Operation Eastern Exit

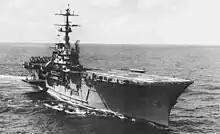
USS "Guam"

USS "Guam" and USS "Trenton" began transit from the coast of Oman towards Mogadishu at 22:30 (23:30 Oman time) on 2 January. The commander of Amphibious Group 2 (PHIBGRU TWO) had initially proposed a seven-ship Amphibious Task Group, composed of vessels anchored at Masirah Island (off Oman) and Dubai and including four amphibious ships so that the full range of amphibious capabilities would be available for the operation. However, intervention in Kuwait seemed imminent and Commander, U.S. Naval Forces Central Command, did not want to divert that many ships from the Persian Gulf (and was mindful of the ongoing extended deployment of Operation Sharp Edge off Liberia), thus the decision to send just two ships. Although the two vessels were selected by mid-afternoon on 2 January, the transfer of some personnel from Dubai to Masirah and a decision to refuel the two ships (again, due to the potential risk of an extended operation like Sharp Edge) delayed departure by about ten hours. "Guam" and "Trenton" carried forces from the 4th Marine Expeditionary Brigade, specifically Charlie Co 1st Battalion 2nd Marines, including a detachment of CH-53E "Super Stallion" helicopters—the largest helicopters operated by the US military—and two squadrons of CH-46 "Sea Knight" helicopters.